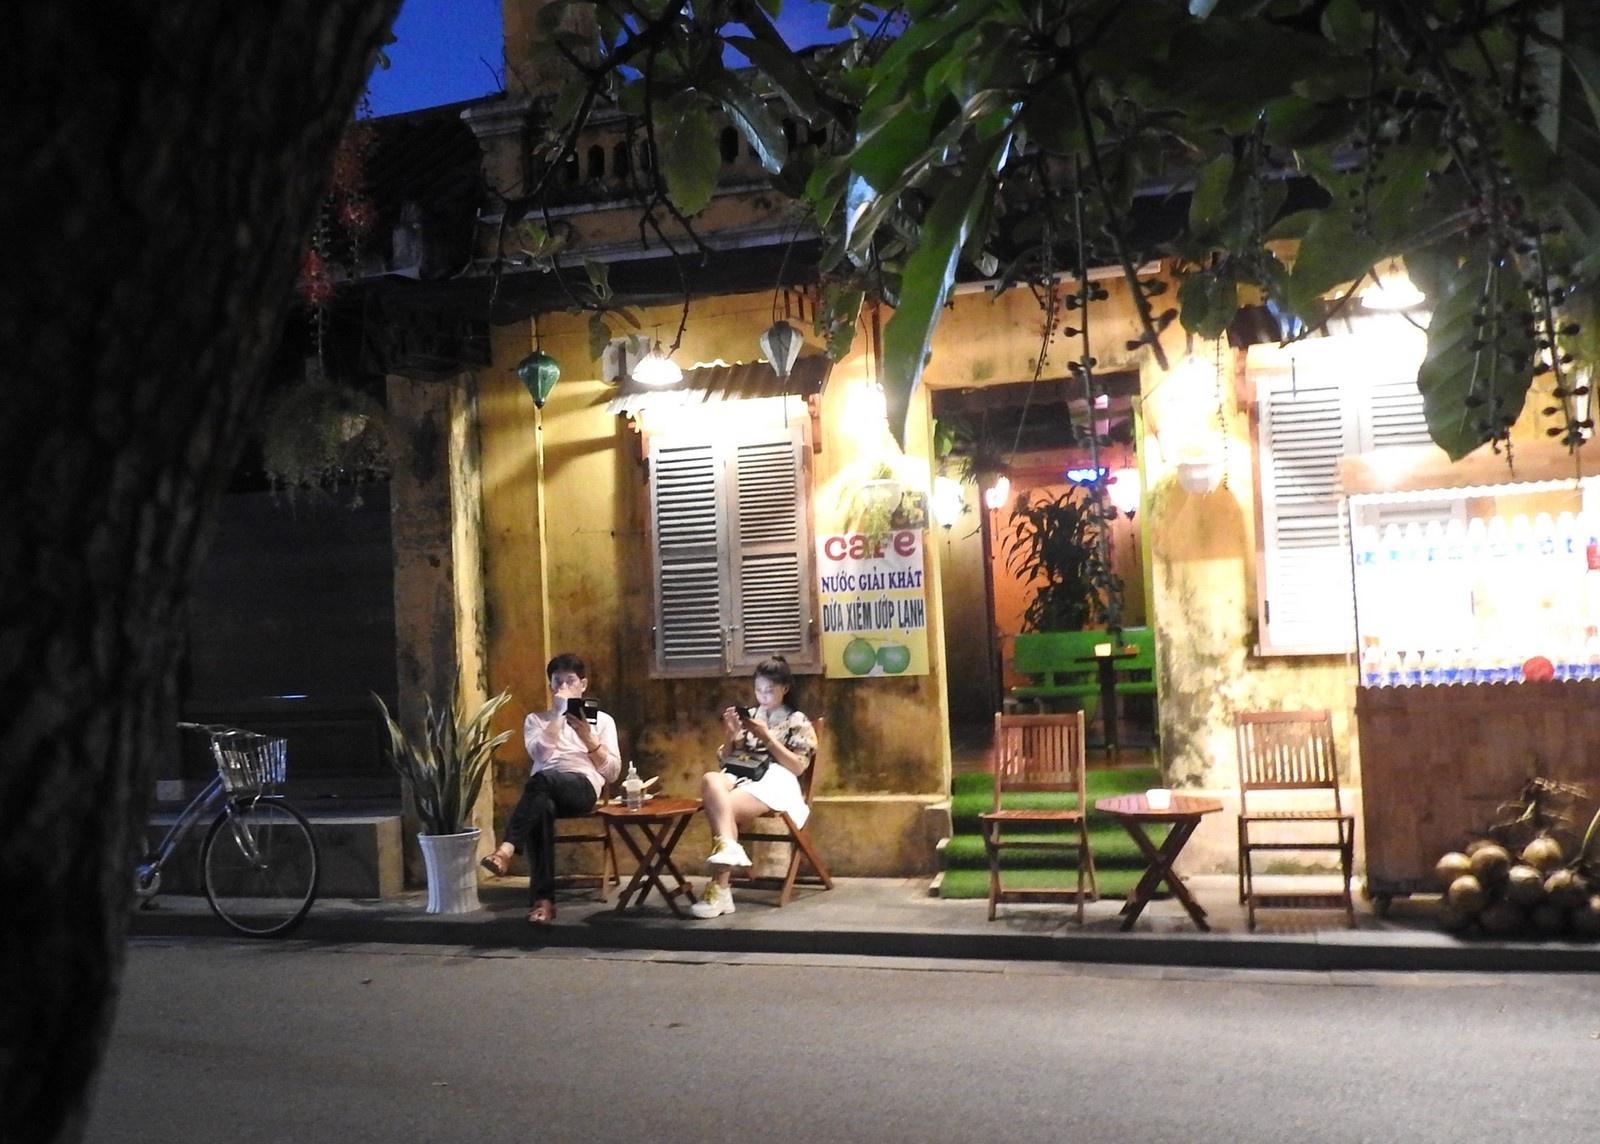
hai người này đang ngồi bấm điện thoại trước quán cà phê